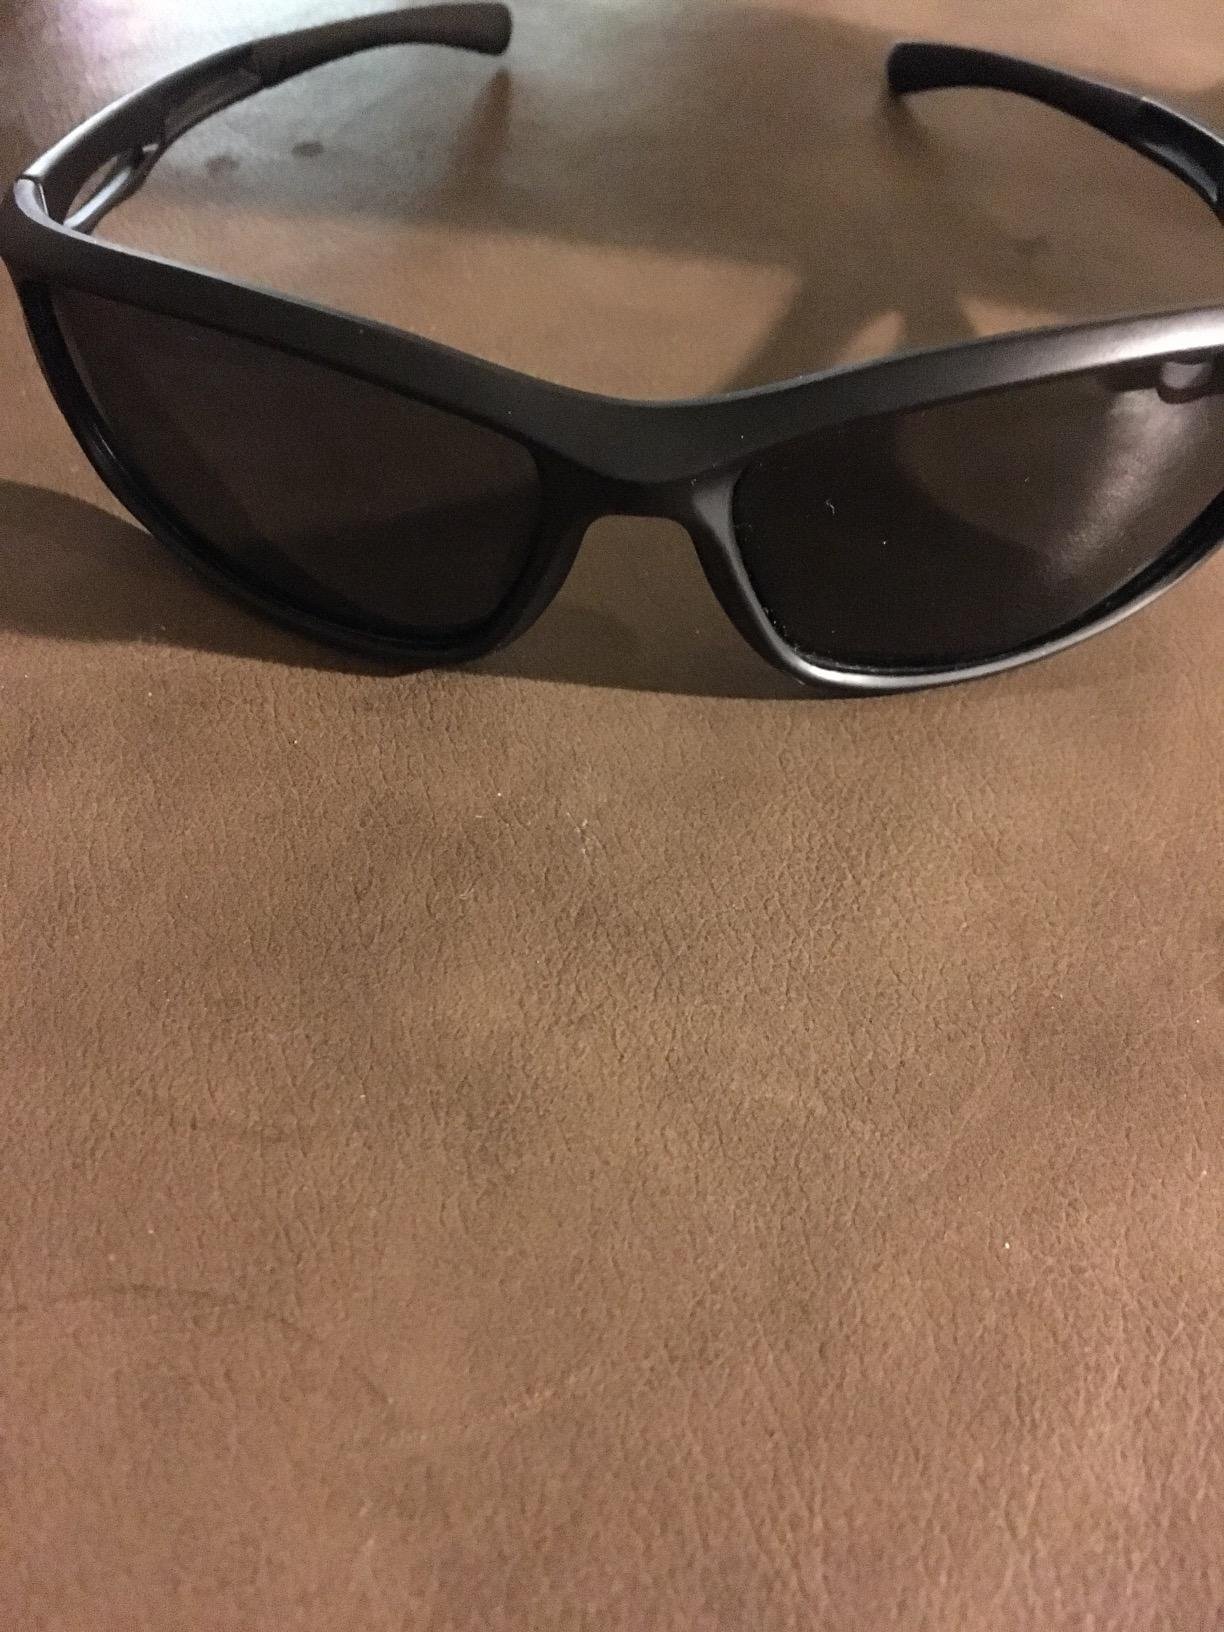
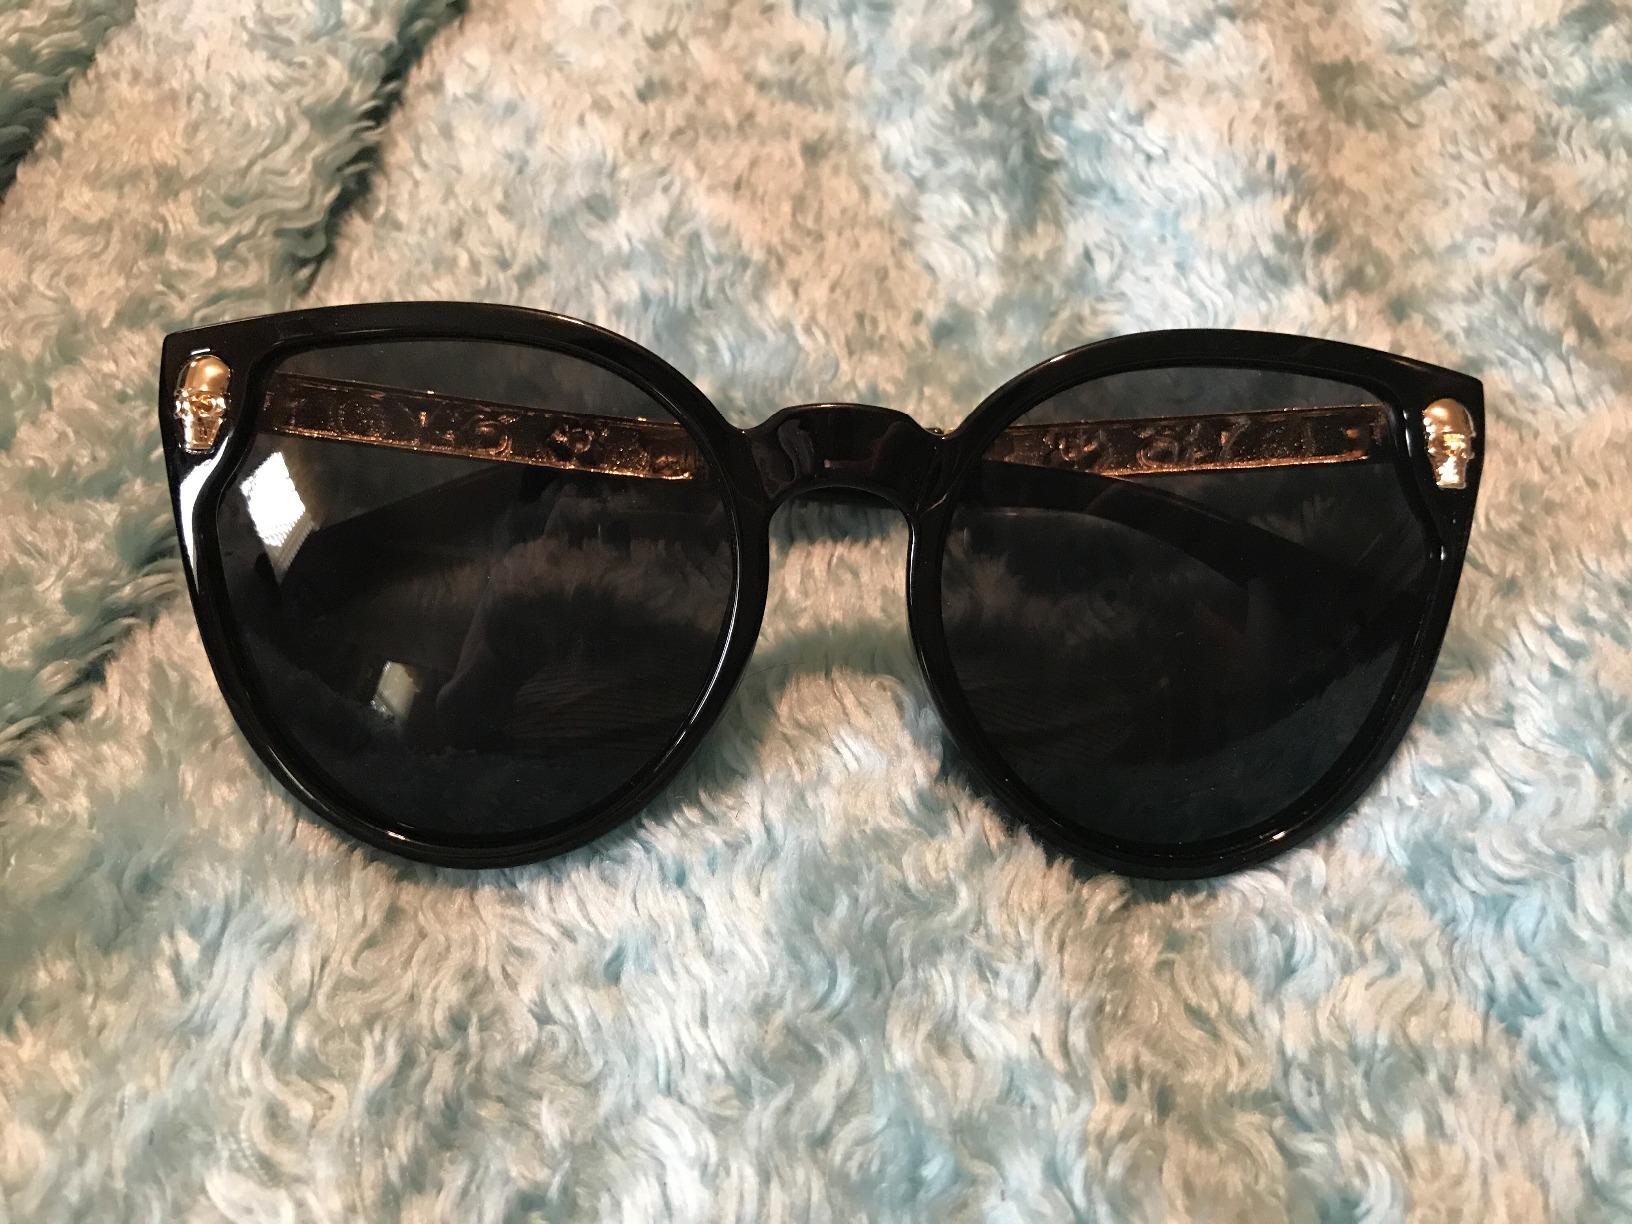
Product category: accessories_sunglasses
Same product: no